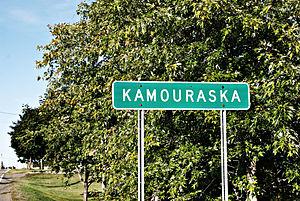
Kamouraska est une municipalité québécoise, au Canada, d'environ 700 habitants située dans l'Est du Québec dans la municipalité régionale de comté de Kamouraska au Bas-Saint-Laurent sur la rive sud du fleuve Saint-Laurent. L'endroit est reconnu comme étant l'un des principaux lieux de villégiature au Canada dès le début du XIXᵉ siècle pour la splendeur de ses paysages et la bonne réputation des eaux salées de l'estuaire du fleuve Saint-Laurent. En effet, l'arpenteur Joseph Bouchette déclare que la région est « célèbre dans la province pour son climat sain » en 1813 et le journaliste Arthur Buies déclare que d'« aller à l'eau salée veut dire aller à Kamouraska ». En 2009, la beauté de son site ainsi que la qualité de son patrimoine bâti lui ont permis de devenir un des premiers villages à faire partie de l'Association des plus beaux villages du Québec.